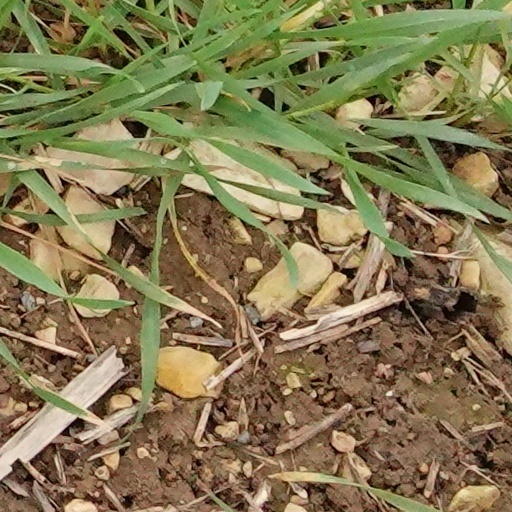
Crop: wheat